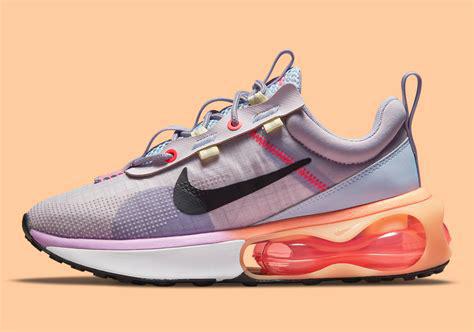
Brand: Nike
Model: Air Max 2021